Albertus Magnus College

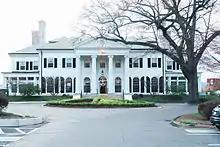
Rosary Hall, the college's first building, currently houses the central library.

In addition to undergraduate majors, minors and concentrations, including pre-professional preparation, there are graduate programs in art therapy, mental health counseling, addiction counseling, leadership, liberal studies, fine arts in creative writing, human services, business administration, education, instructional design, management and organizational leadership.